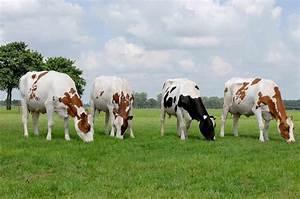
cow